Aerochia LT-1

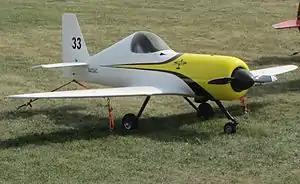
Aerochia LT-1

The Aerochia LT-1 is a single place, composite construction, homebuilt aircraft.